Storming of Shelford House

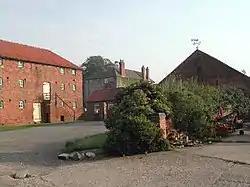
Modern day Shelford Manor

Poyntz had succeeded in destroying the Shelford garrison and was now able to advance on other Royalist positions, but his goal of cornering Charles and stopping his escape failed, as Charles fled on 3 November to Oxford. Despite this Poyntz continued his campaign and advanced on Wiverton Hall; the governor, Sir Robert Thervill, having seen the slaughter of his allies and wanting to avoid the same fate, surrendered a day after Shelford and was allowed by Poyntz to leave the area unmolested. However, the Shelford garrison's destruction did not affect all of the strongpoints in the same way, and Belvoir Castle refused to surrender. Its governor, Sir Gervase Lucas, finally surrendered in January 1646 after the garrison had been almost starved to death. Being much more diplomatic in his dealings with Poyntz than Stanhope had been, and having a force made up mostly of Protestants, Lucas was received kindly by Poyntz and was not attacked. In the meantime, a Scottish army under the command of General Alexander Leslie, 1st Earl of Leven had arrived to bolster the Parliamentarian forces around Newark on 22 November; the town was besieged on 26 November and surrendered on 6 May 1646, a day after Charles himself surrendered to Leven's army.